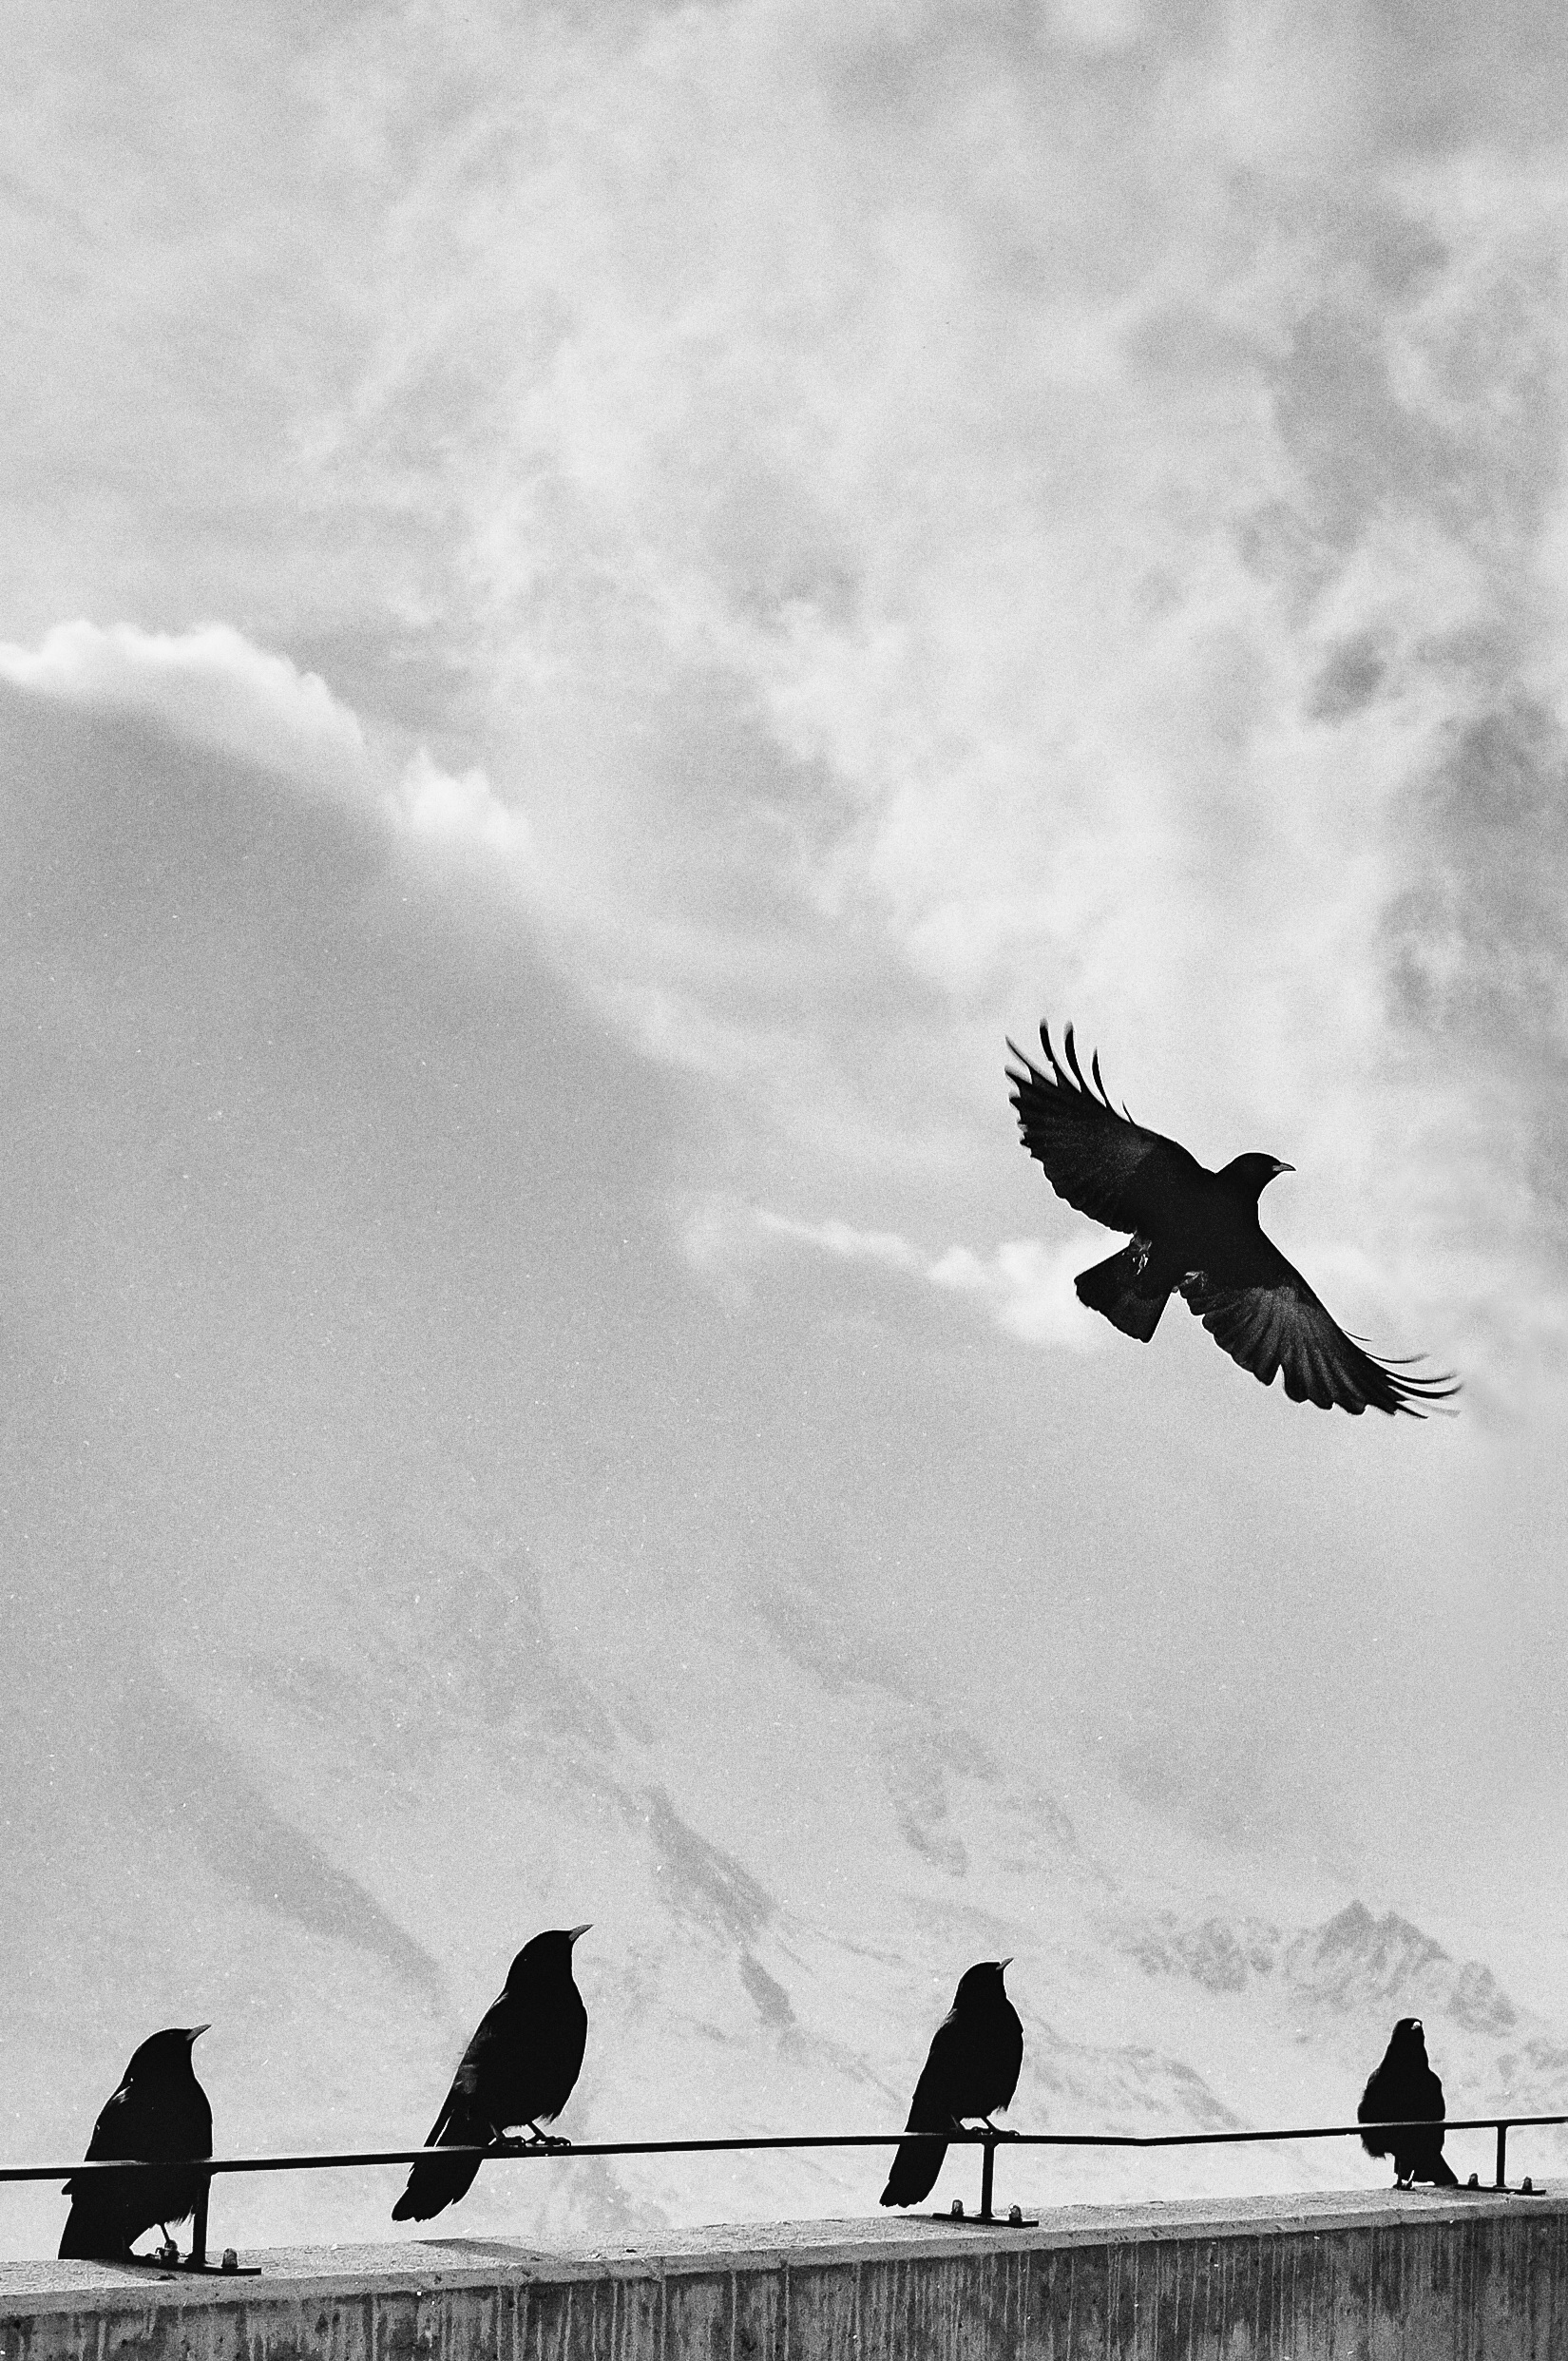
silhouette, mountain, bird, wing, black and white, white, flying, fly, flight, eagle, black, monochrome, crow, vertebrate, raven, monochrome photography, atmosphere of earth, perching bird